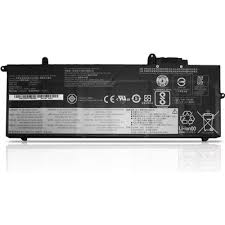
Waste category: battery